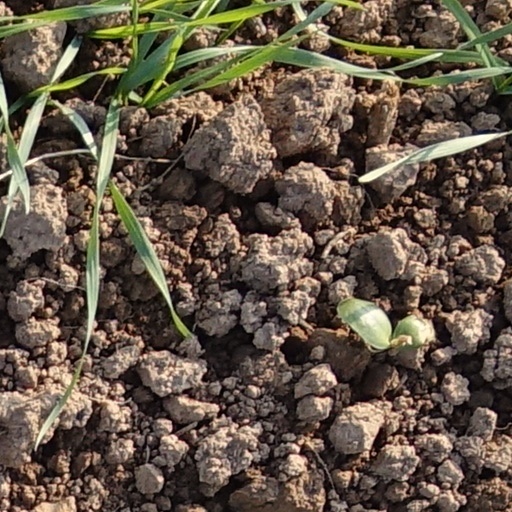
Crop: wheat